Describe the emotion expressed in this image:  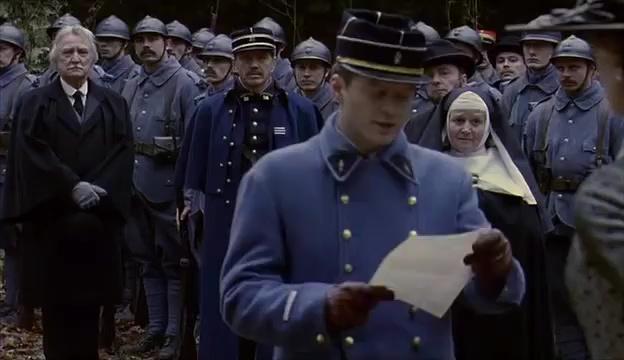
This person displays Suffering, valence and arousal with low intensity.